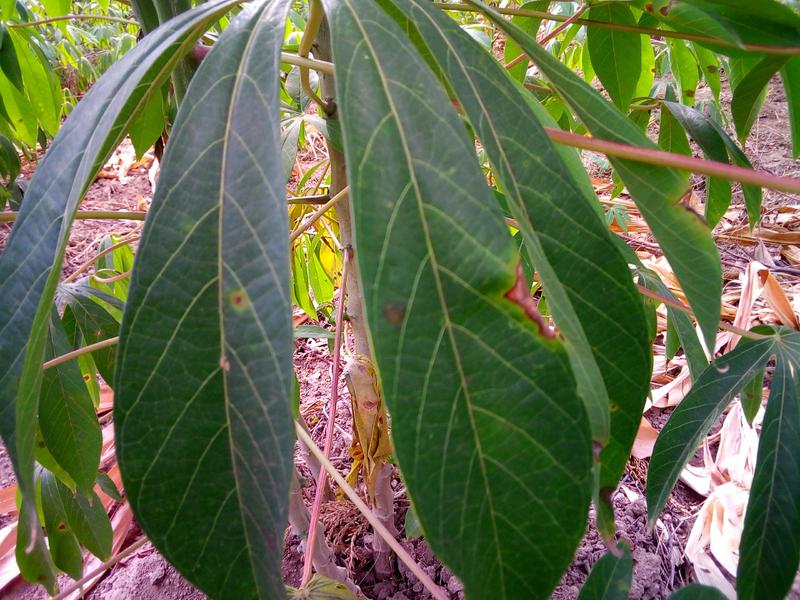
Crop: cassava
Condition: bacterial_blight